We Will Never Part

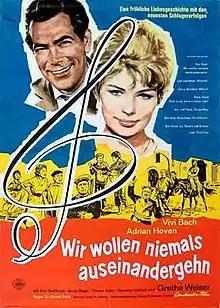

We Will Never Part is a 1960 West German musical comedy film directed by Harald Reinl and starring Adrian Hoven, Vivi Bach and Kurt Großkurth.